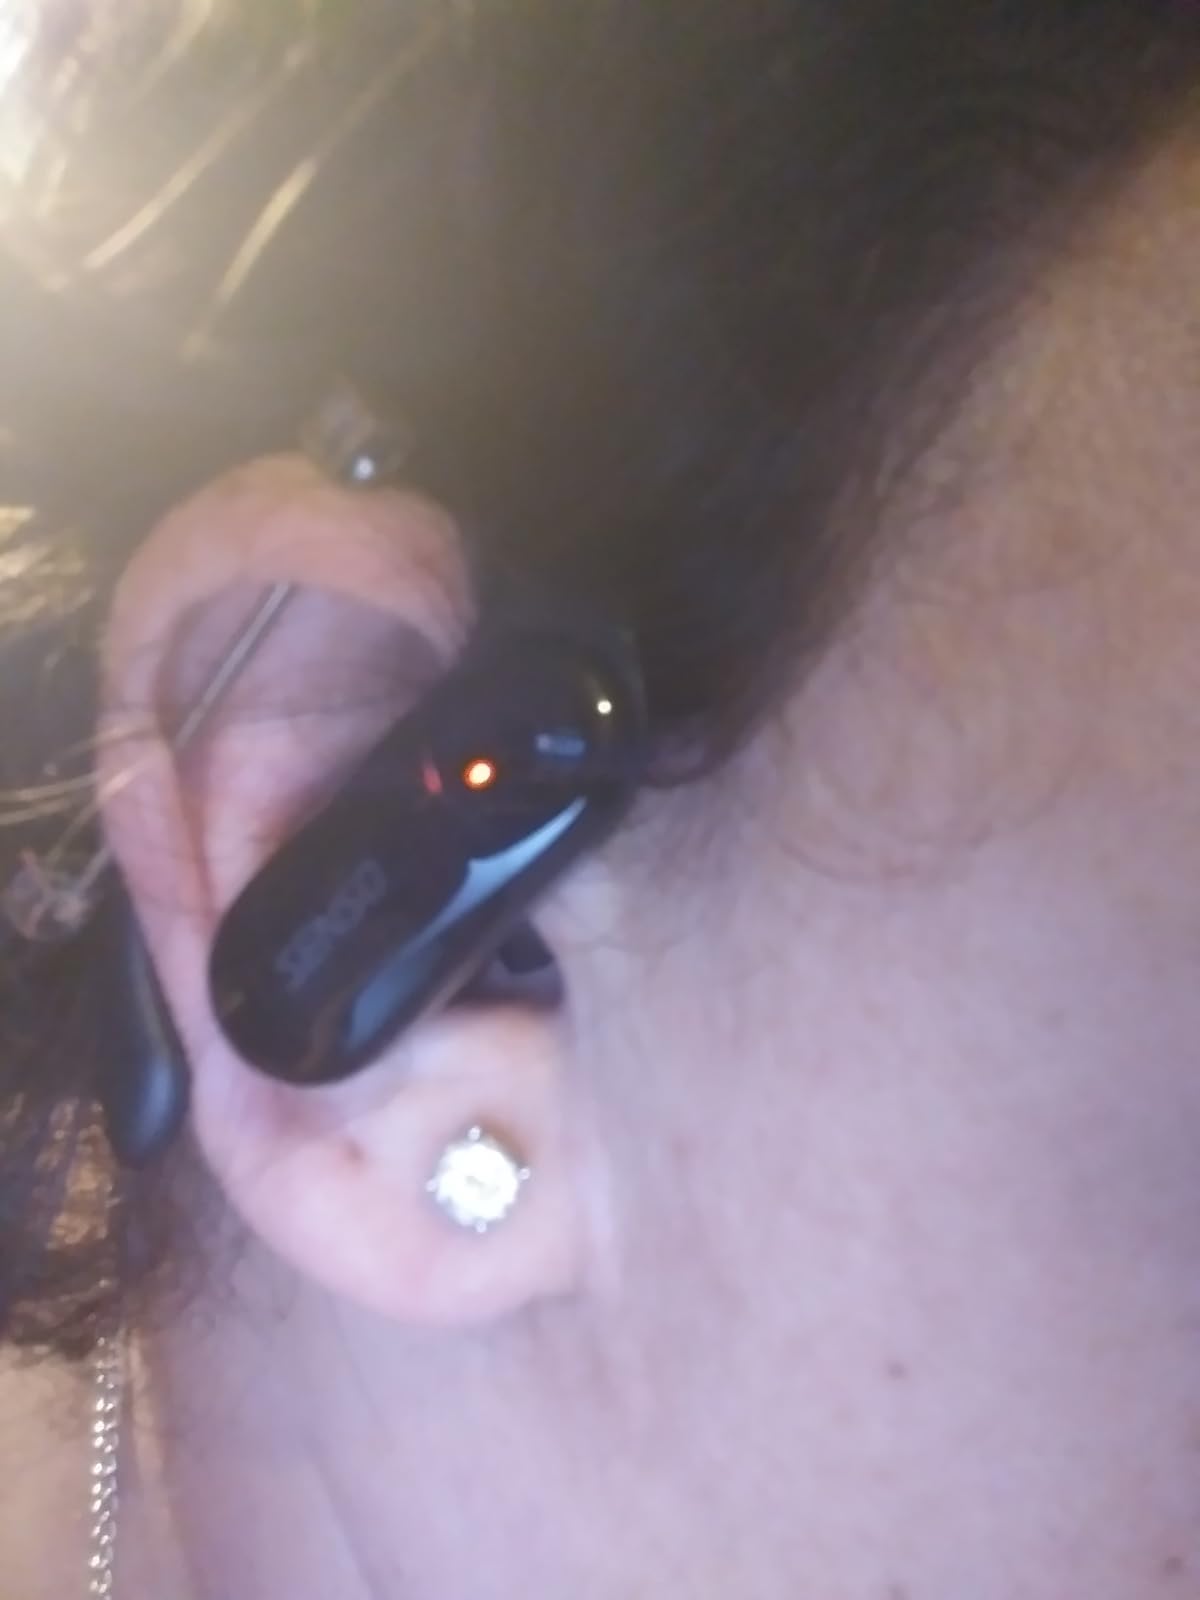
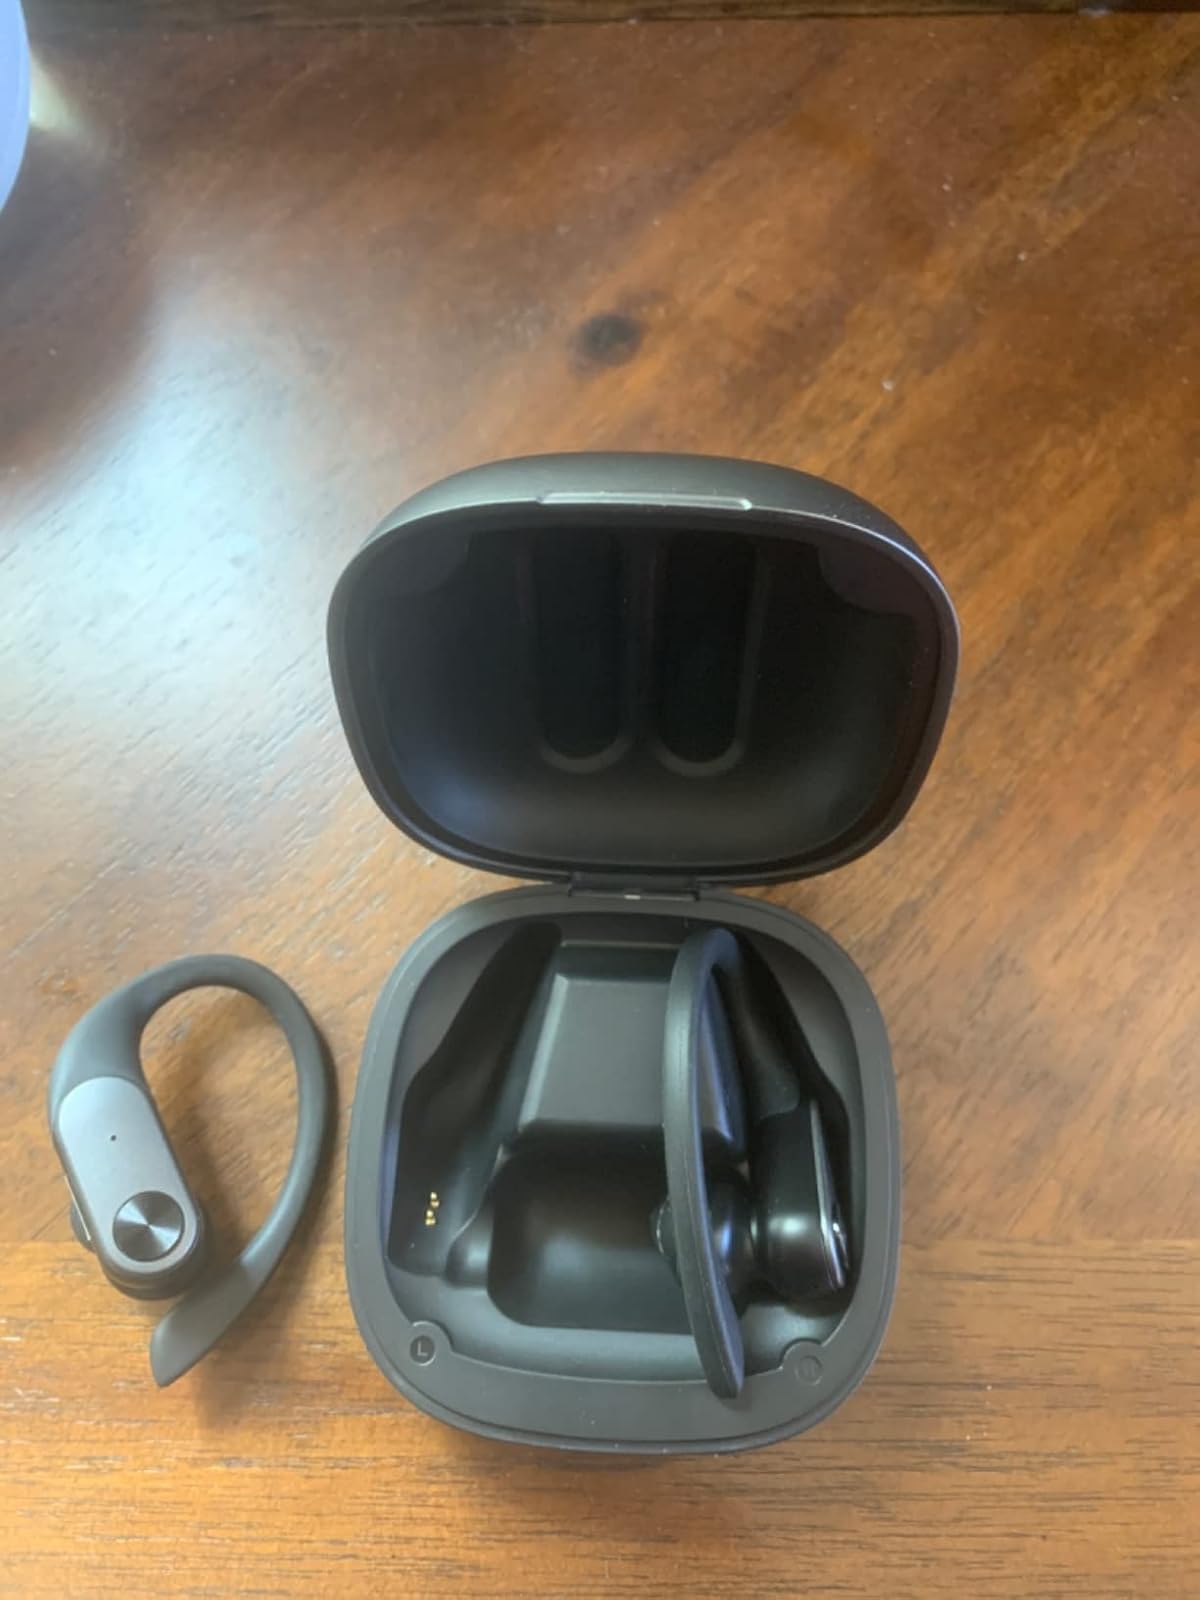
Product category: earbuds
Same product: no